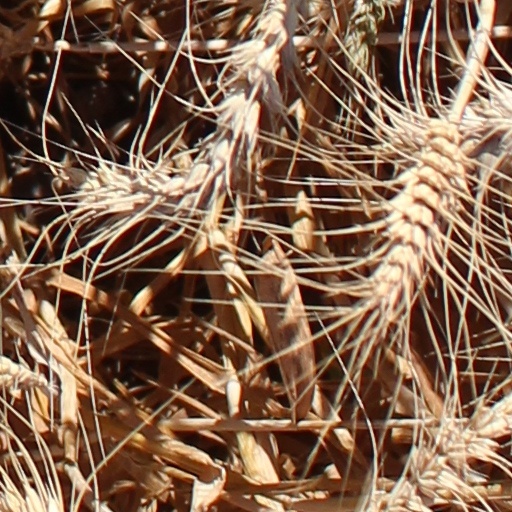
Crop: wheat